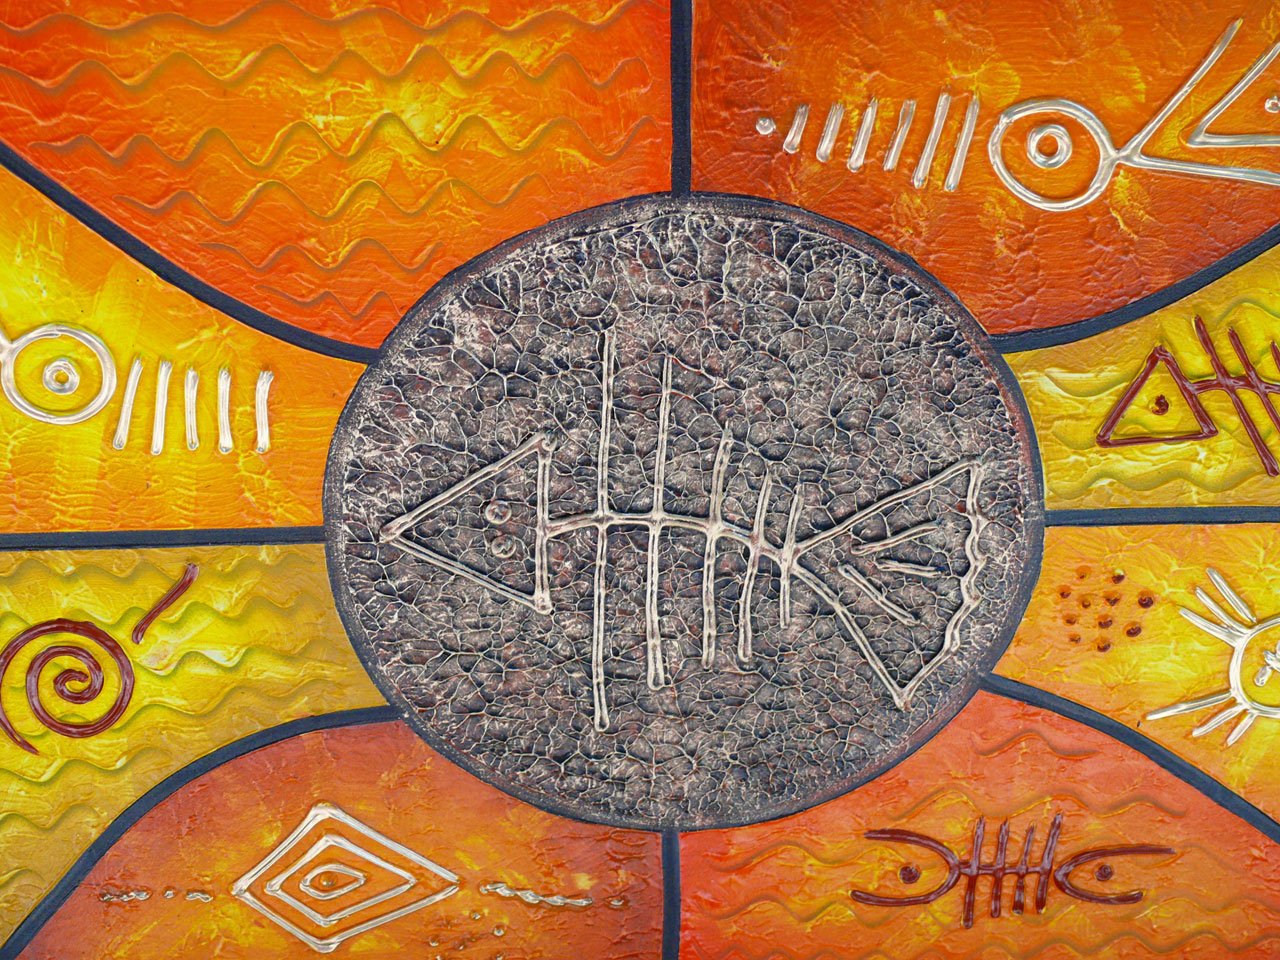
texture, pattern, money, circle, artwork, painting, fine art, font, art, currency, postcard, dominican, republic, computer wallpaper